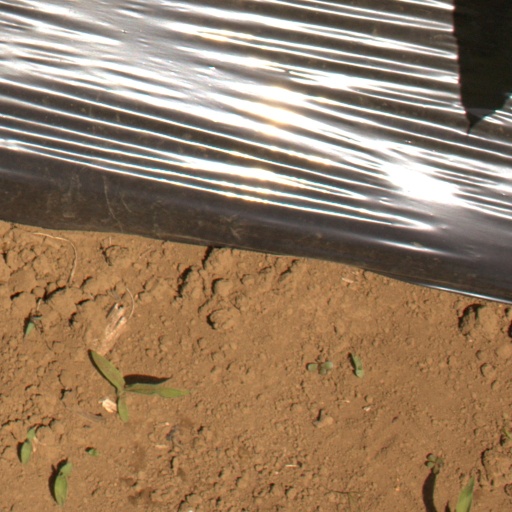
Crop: Jerusalem artichoke